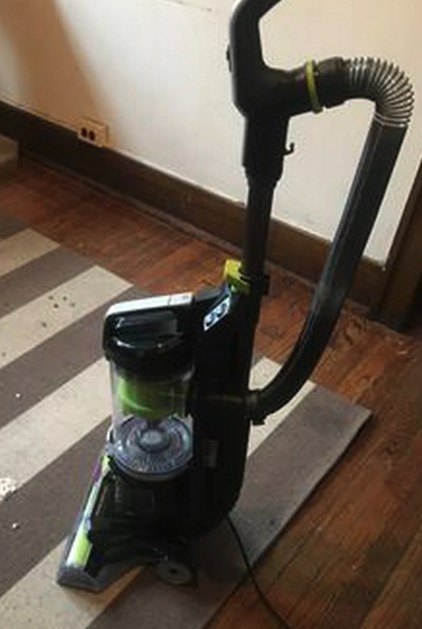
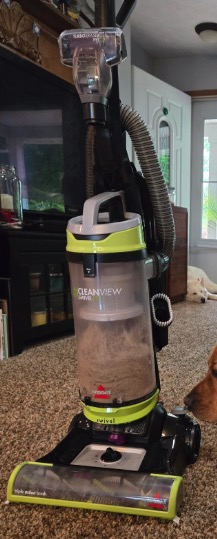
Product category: items_vacuum
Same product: no